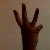
The image shows a hand gesture representing the number 6 in Indian Sign Language.